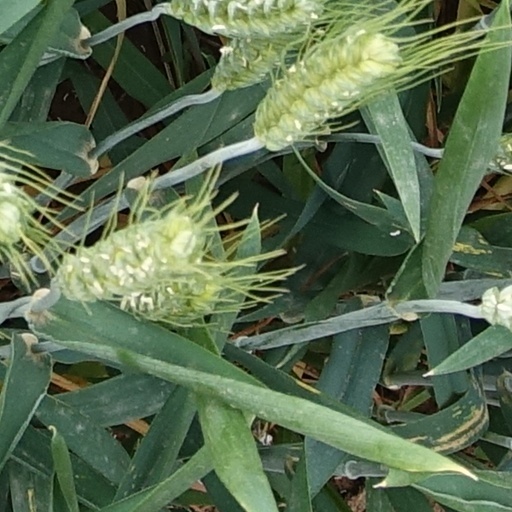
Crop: wheat